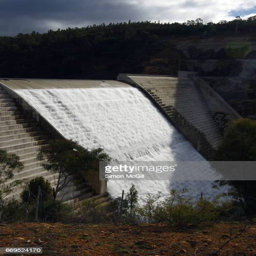
water flows down the spillway